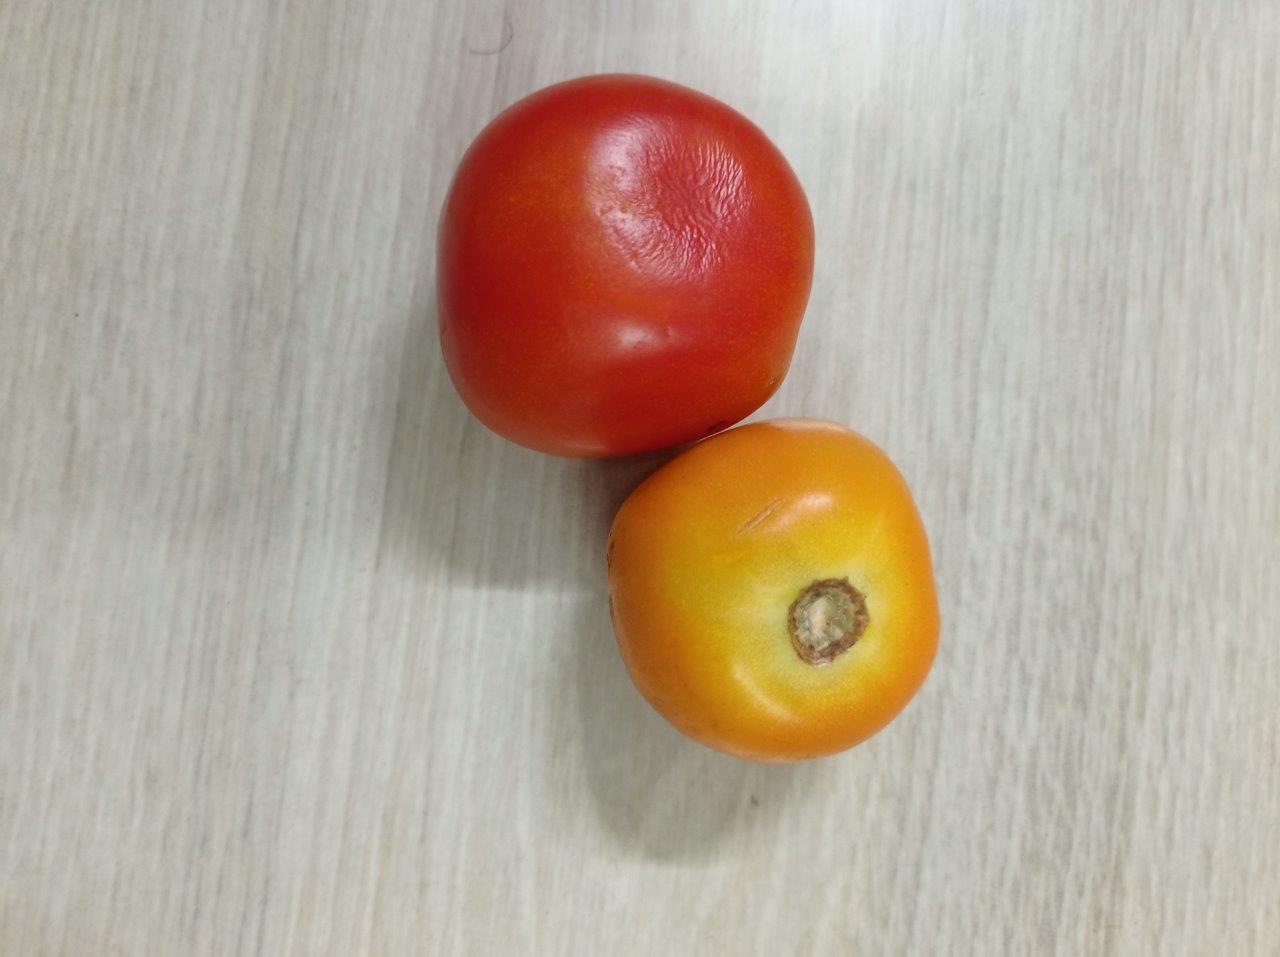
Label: Fresh